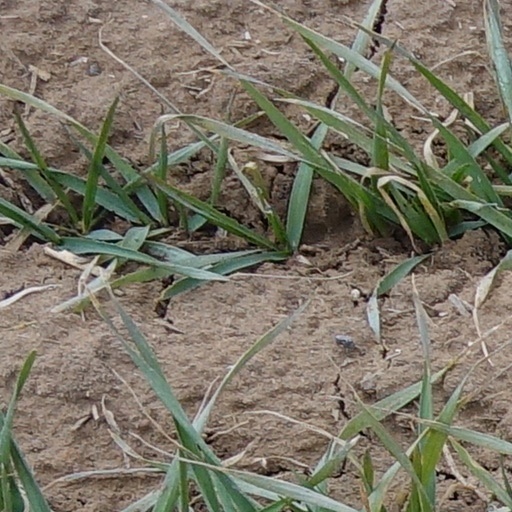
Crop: wheat